Selim III

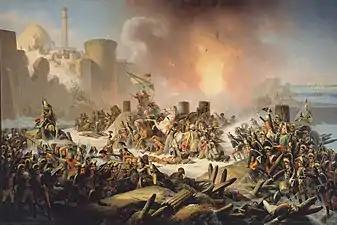
Ottoman troops desperately attempt to halt advancing Russians during the Siege of Ochakov (1788).

The first major Russo-Turkish War (1768–1774) began after Turkey demanded that Russia's ruler, Catherine II the Great, abstain from interfering in Poland's internal affairs. The Russians went on to win impressive victories over the Turks. They captured Azov, the Crimea, and Bessarabia, and under Field Marshal Pyotr Rumyantsev, they overran Moldavia and also defeated the Turks in Bulgaria. The Turks were compelled to seek peace, concluding in the Treaty of Küçük Kaynarca. This treaty made the Crimean khanate independent of the Turkish sultan and advanced the Russian frontier. Russia was now in a much stronger position to expand, and in 1783 Catherine annexed the Crimean Peninsula outright.